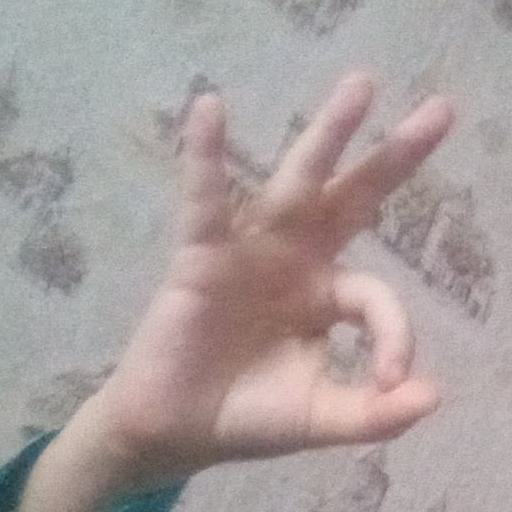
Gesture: ok